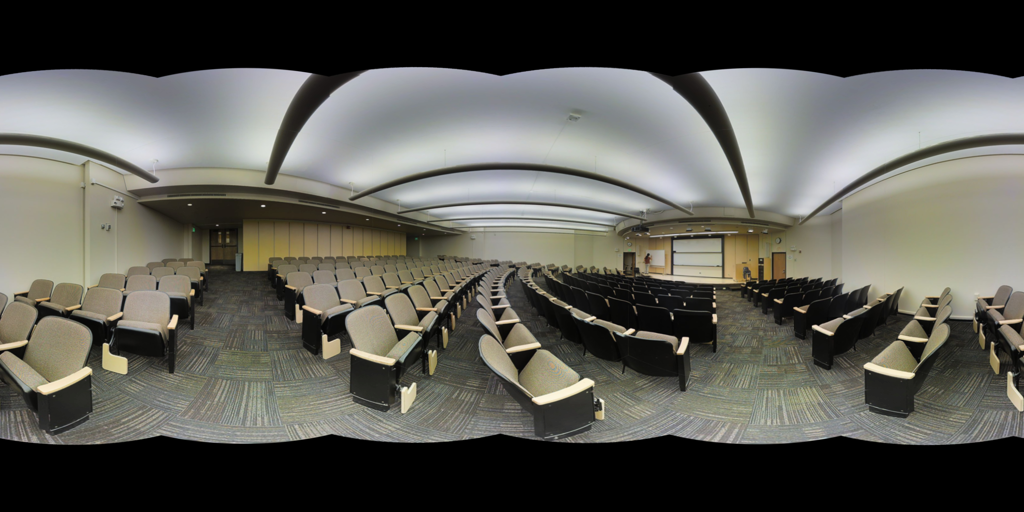
Referred object: the ceiling-mounted projector at the front of the room

Referred object: the white projection screen